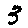
Label: 3